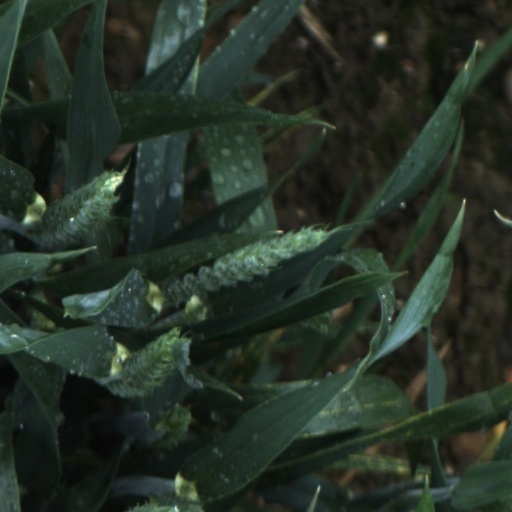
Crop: wheat